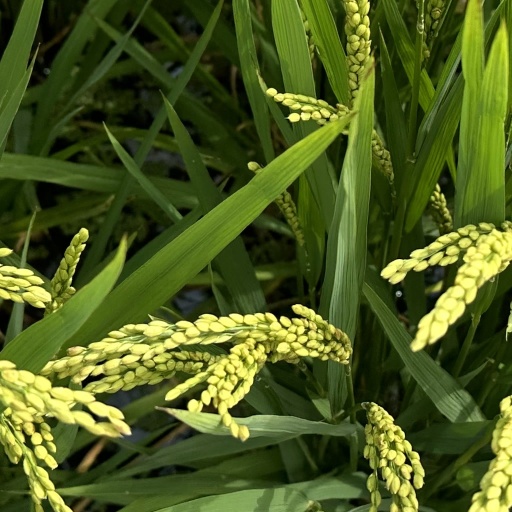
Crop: rice